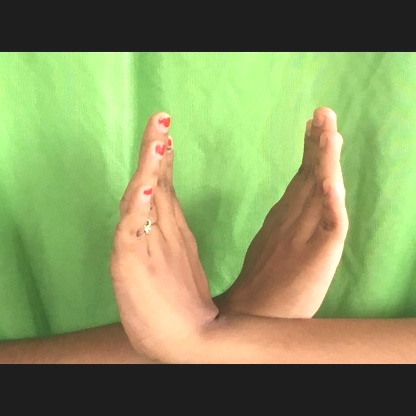
Mudra: Swastikam